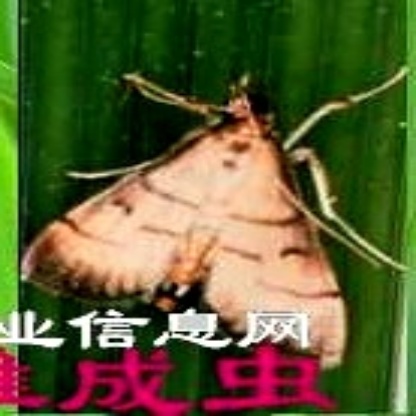
Nhãn: Sâu cuốn lá nhỏ ( Rice leaf folder)